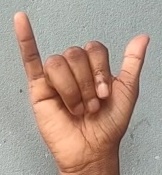
ASL sign: Y